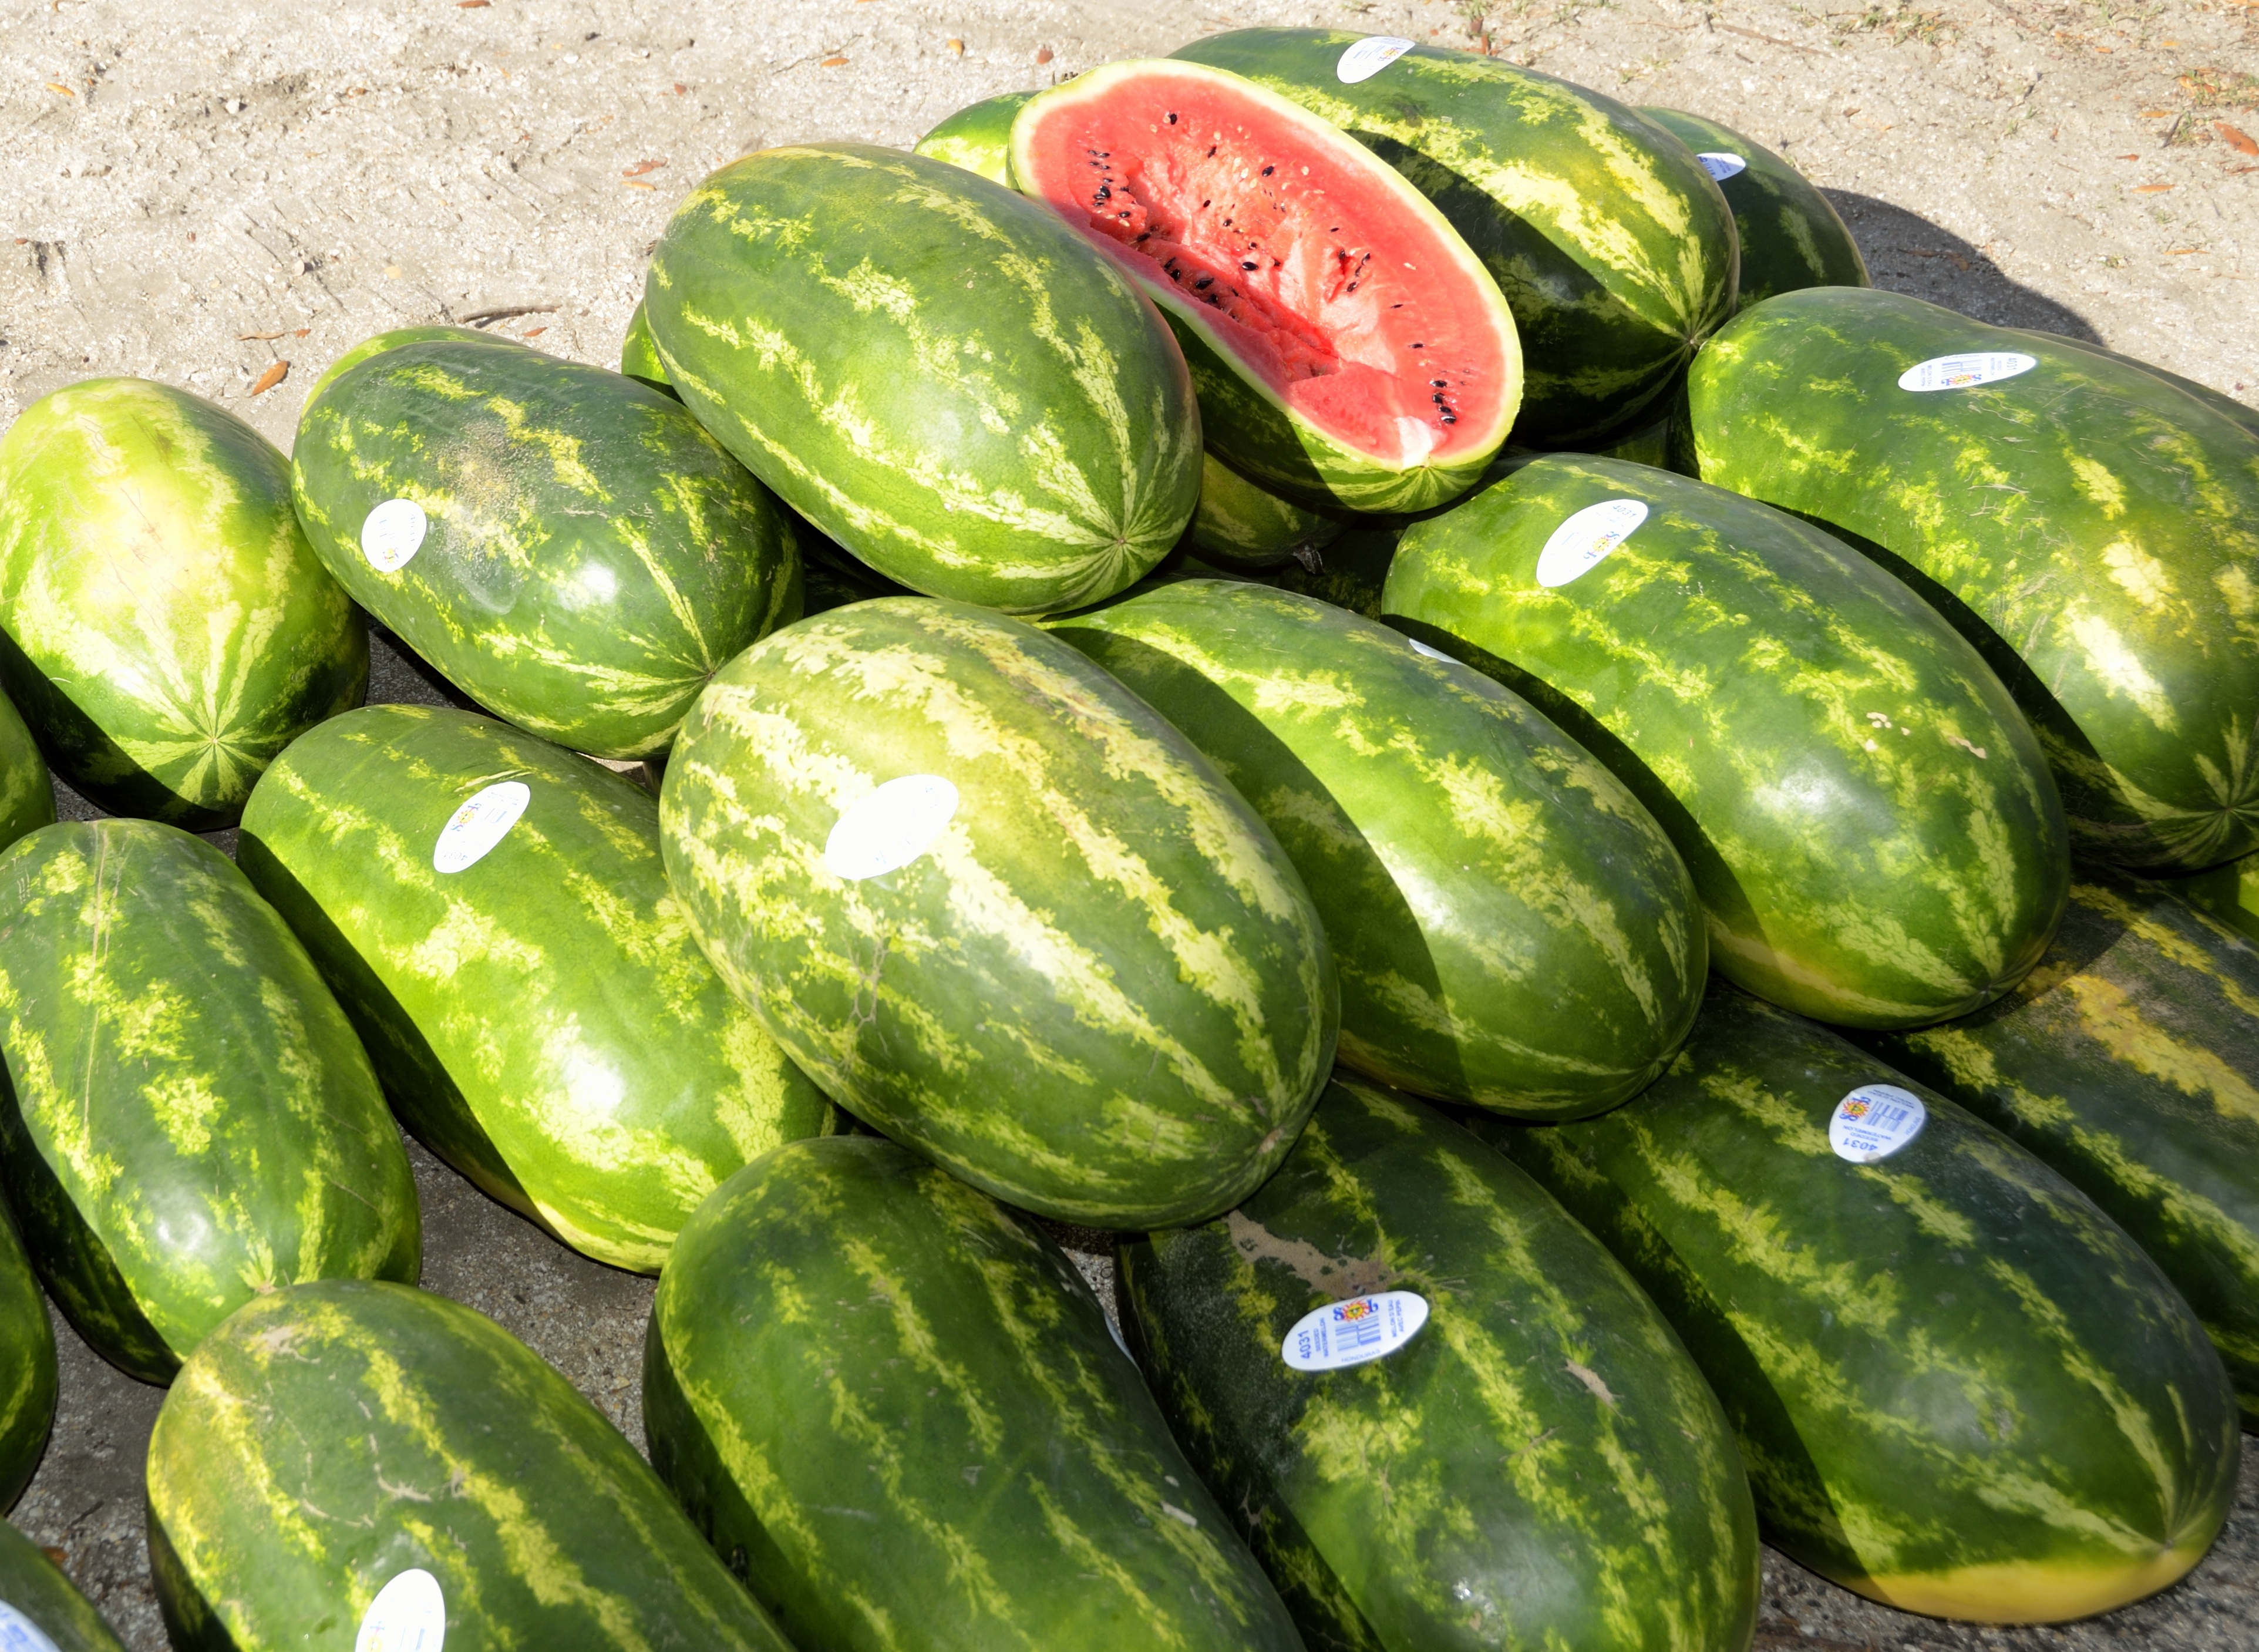
water, nature, plant, bunch, farm, fruit, sweet, summer, ripe, food, green, harvest, produce, vegetable, crop, fresh, market, agriculture, garden, juicy, healthy, dessert, watermelon, delicious, freshness, gourd, tasty, cucumber, sale, organic, melon, cucurbita, for sale, flowering plant, water melon, land plant, cucumber gourd and melon family, summer squash